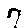
Label: 7